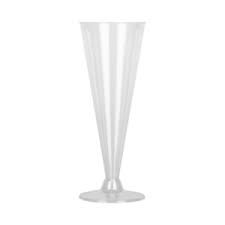
Waste category: glass